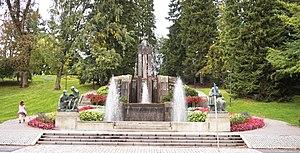
Cet article liste des attractions touristiques de Tampere en Finlande.